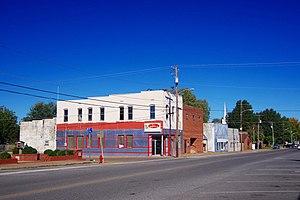
La ville de LaCenter, dont le nom est parfois écrit La Center, est située dans le comté de Ballard, dans le Commonwealth du Kentucky, aux États-Unis. Sa population, qui s’élevait à 1 009 habitants lors du recensement de 2010, est estimée à 974 habitants en 2018.